Schloss Stainz

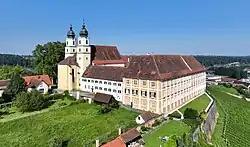
Southwest view of Stainz Castle

Schloss Stainz is a former monastery in Stainz, located in the Austrian state of Styria. Today, the Baroque complex belongs to the Counts of Meran and hosts two museum collections from the Universal Museum Joanneum.